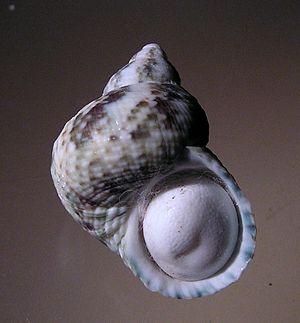
Le genre Turbo regroupe des espèces de gastéropodes prosobranches de la famille des Turbinidae, parfois appelés « turbans » en français.